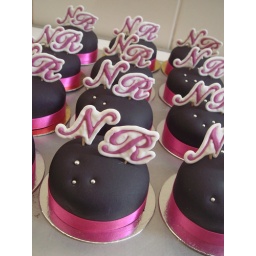
Mini cakes were in pink and white to go with the rocker theme, then topped with the couple's initials